Descent of the Ganges (Mahabalipuram)

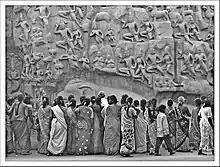
The panel of carvings viewed by women

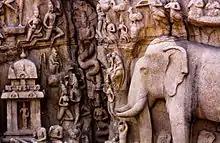
Detailing of sculptures showing the Vishnu temple to the right of the cleft

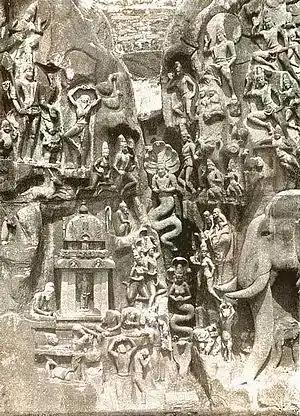
Relief detail

The sculptures carved in the natural fissure that divides the cliff not only depict the cosmic event of Ganges descending to Earth but also show the event being watched by many gods, goddesses, puranic figurines such as Kinnara, Gandharva, Apsara, Gana, Nagas, and also wild and domestic animals. The total number of carvings are probably about 146. The carvings of elephants are almost life size. Another humorous scene is the carvings of monkeys copying the yogic scenes of the sages. Shiva is shown next to the "Kinnaras" who are depicted in large numbers in the upper portion of the relief; they are anthropomorphic forms of half-human half-bird, a popular Indian art form in ancient times representing the Indic ethos of the world as one creation. The male Kinnara is holding a musical instrument (Alapini vina) while the female Kinnara is holding a cymbal. Shiva is carved in front of the river (to the right of the cleft) in a standing posture with Bhagiratha, the sage, standing on one leg offering him prayers to check the force of the Ganga as she descends to earth. Shiva is also shown with a weapon which is interpreted as Pashupati, which he gave to Arjuna. The "ganas" shown in the carvings represent the people who have spent their entire lives in dedication to Shiva, and are blessed with the boon to remain close to Shiva for all time to come. Carvings of the divine nagas shown swimming in the river, as Ganga descends from the heavens, are also in anthropomorphic form of a serpent and human, which has been a traditional style from ancient times in Indic art. They are believed to denote fertility and protective forces of nature. They are seen not only in the middle of the panel facing the cleft, which represents the river, but also at the top of the panel at the entry of water over the channel, marking the prevalence of naga worship in Hindu religious beliefs.